Hans Välimäki

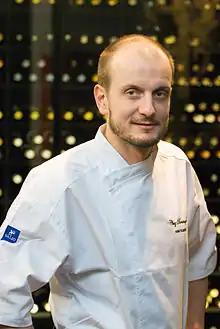
Hans Välimäki.

Hans Välimäki (born 23 April 1970) is a Finnish chef, and since 1998, was the owner of the now closed restaurant Chez Dominique. Välimäki was the chief judge of the Sub culinary show "Top Chef Suomi" and hosts the Finnish version of "Ramsay's Kitchen Nightmares", "Kuppilat kuntoon, Hans Välimäki!".